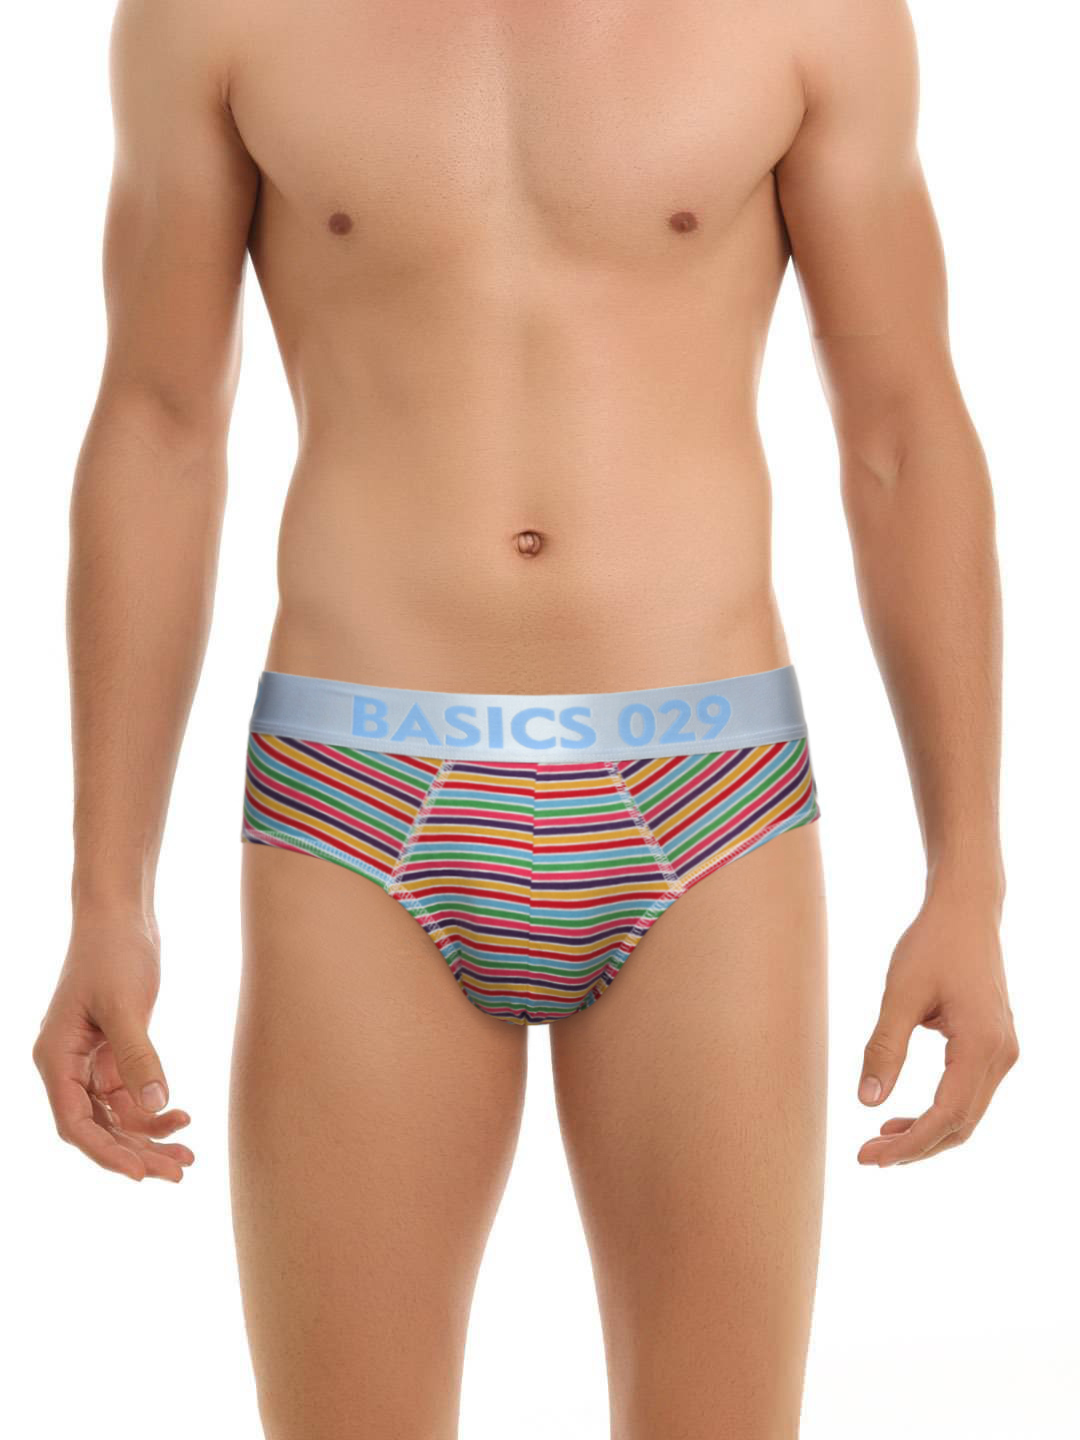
Basics Men Multicoloured Hip Brief
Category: Apparel / Innerwear / Briefs
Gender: Men
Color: Multi
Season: Summer 2016
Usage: Casual